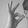
ASL letter: F